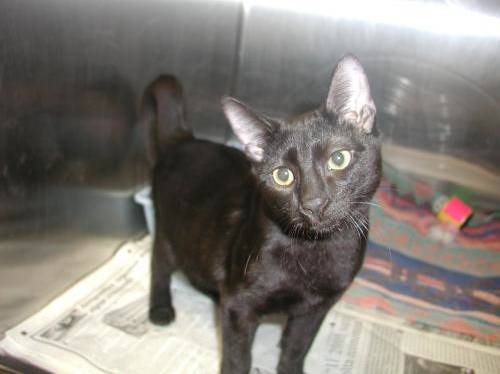
Label: cat